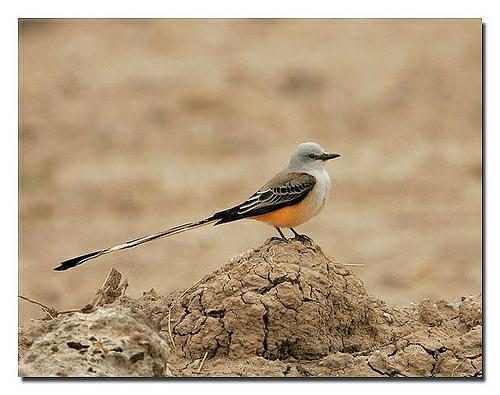
A photo of a scissor tailed flycatcher